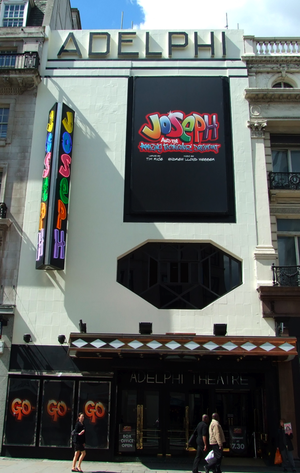
L'Adelphi Theatre est une salle de spectacle de Londres. C'est un West End theatre de 1 500 places, situé sur le Strand à Westminster, un quartier historique du centre de la ville.